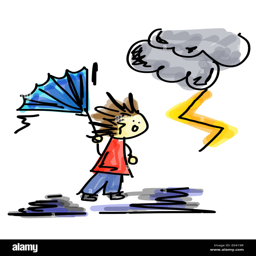
illustration of a person on a stormy day with their umbrella inside out